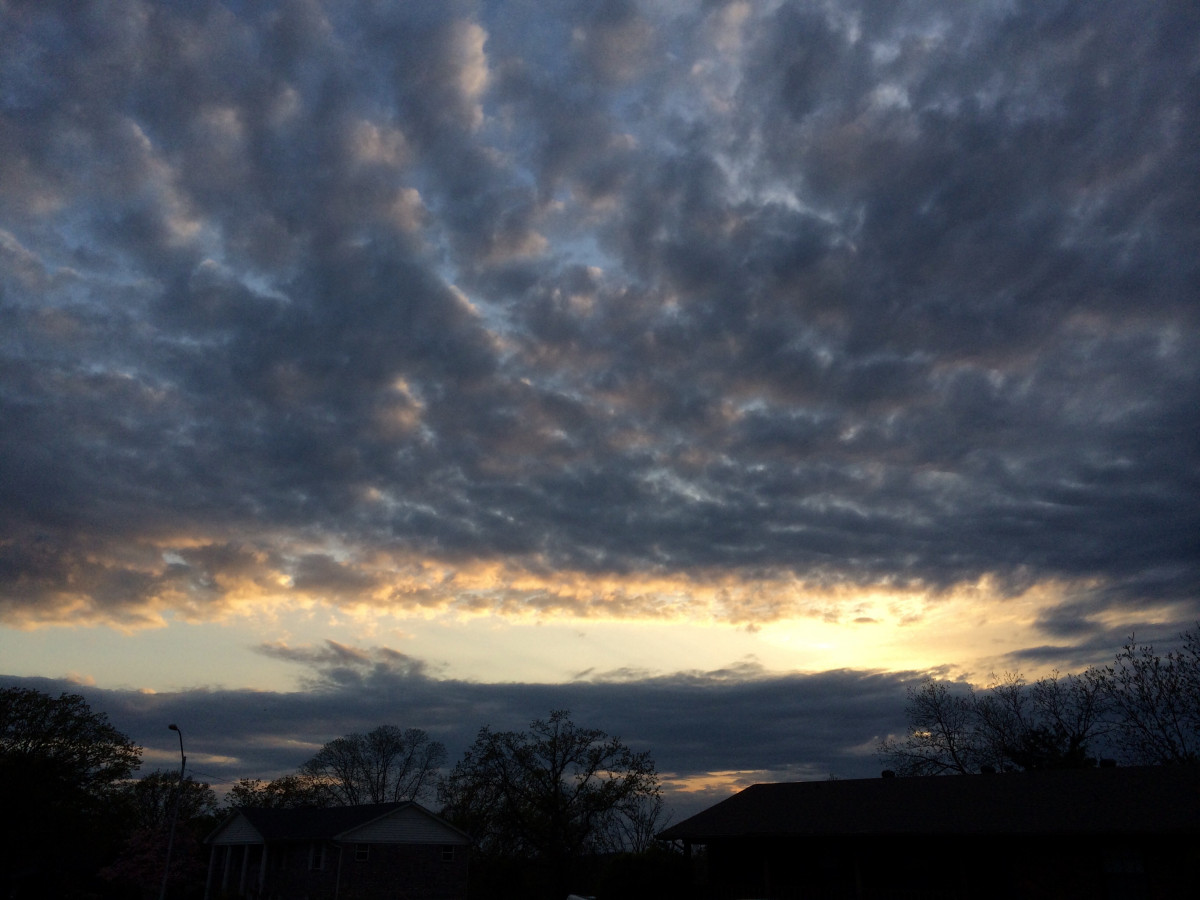
Tags: cloud, sky, sun, sunrise, sunset, sunlight, morning, dawn, atmosphere, dusk, evening, weather, afterglow